Turkish economic crisis (2018–current)

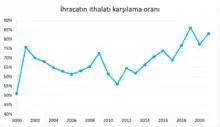
Turkey's exports as percentage of imports

A longstanding characteristic of Turkey's economy is a low savings rate. Since Recep Tayyip Erdoğan assumed control of the government, Turkey has been running huge and growing current account deficits, $33.1 billion in 2016 and $47.3 billion in 2017, climbing to US$7.1 billion in the month of January 2018 with the rolling 12-month deficit rising to $51.6 billion, one of the largest current account deficits in the world. The economy has relied on capital inflows to fund private-sector excess, with Turkey's banks and big firms borrowing heavily, often in foreign currencies. Under these conditions, Turkey must find approximately $200 billion a year to fund its wide current account deficit and maturing debt, while being always at risk of inflows drying up; the state has gross foreign currency reserves of just $85 billion. The economic policy underlying these trends had increasingly been micro-managed by Erdoğan since the election of his Justice and Development Party (AKP) in 2002, and strongly so since 2008, with a focus on the construction industry, state-awarded contracts and stimulus measures. Although, research and development expenditure of the country (% of GDP) and the government expenditure on education (% of GDP) are nearly doubled during AKP governments, the desired outcomes could not be achieved The motive for these policies have been described as Erdoğan losing faith in Western-style capitalism since the 2008 financial crisis by the secretary general of the main Turkish business association, TUSIAD. Although not directly related in the conflict, the Turkish invasion of Afrin largely strained US-Turkish relations, and led to mass instability in Syria. This led to a global view of Turkey as an unnecessary aggressor.